Votive relief of Jupiter Dolichenus

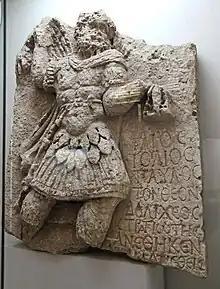
Votive relief in the Adıyaman Museum

The Votive relief of Jupiter Dolichenus was discovered in the ancient city of Perrhe in the kingdom of Commagene in the southeast of modern Turkey. It is now displayed in the Adıyaman Archaeological Museum.